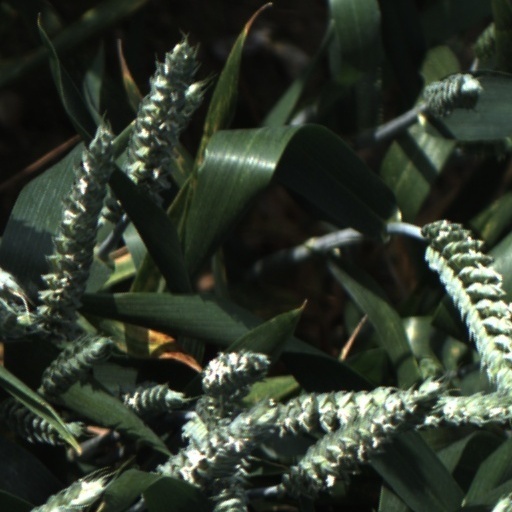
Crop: wheat